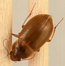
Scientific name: Amara quenseli
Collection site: Onaqui NEON (ONAQ), plot ONAQ_016